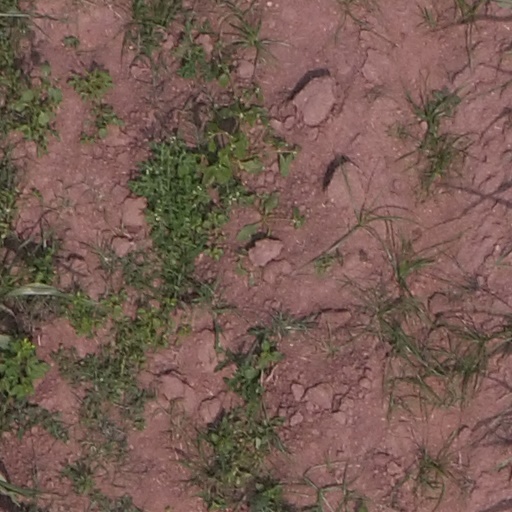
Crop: maize; corn